Night Across the Street

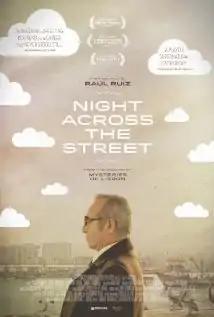
Film poster

Night Across the Street is a 2012 Chilean postmodern drama film directed by Raúl Ruiz. It was screened in the Directors' Fortnight section at the 2012 Cannes Film Festival, as well as at the 2012 Toronto International Film Festival, the 2012 New York Film Festival and the 2013 Hong Kong International Film Festival.